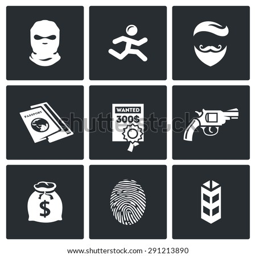
criminal on the run and wanted icons set .